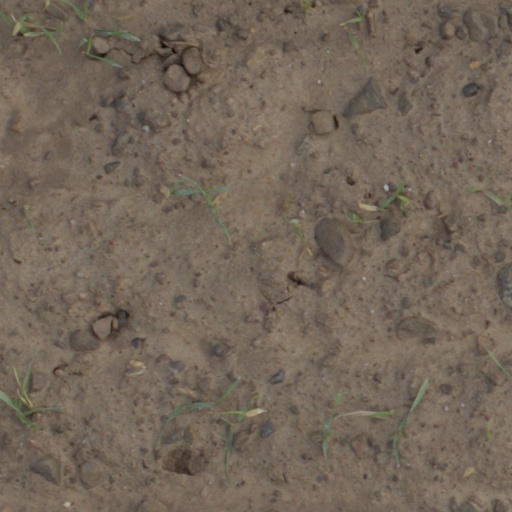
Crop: wheat